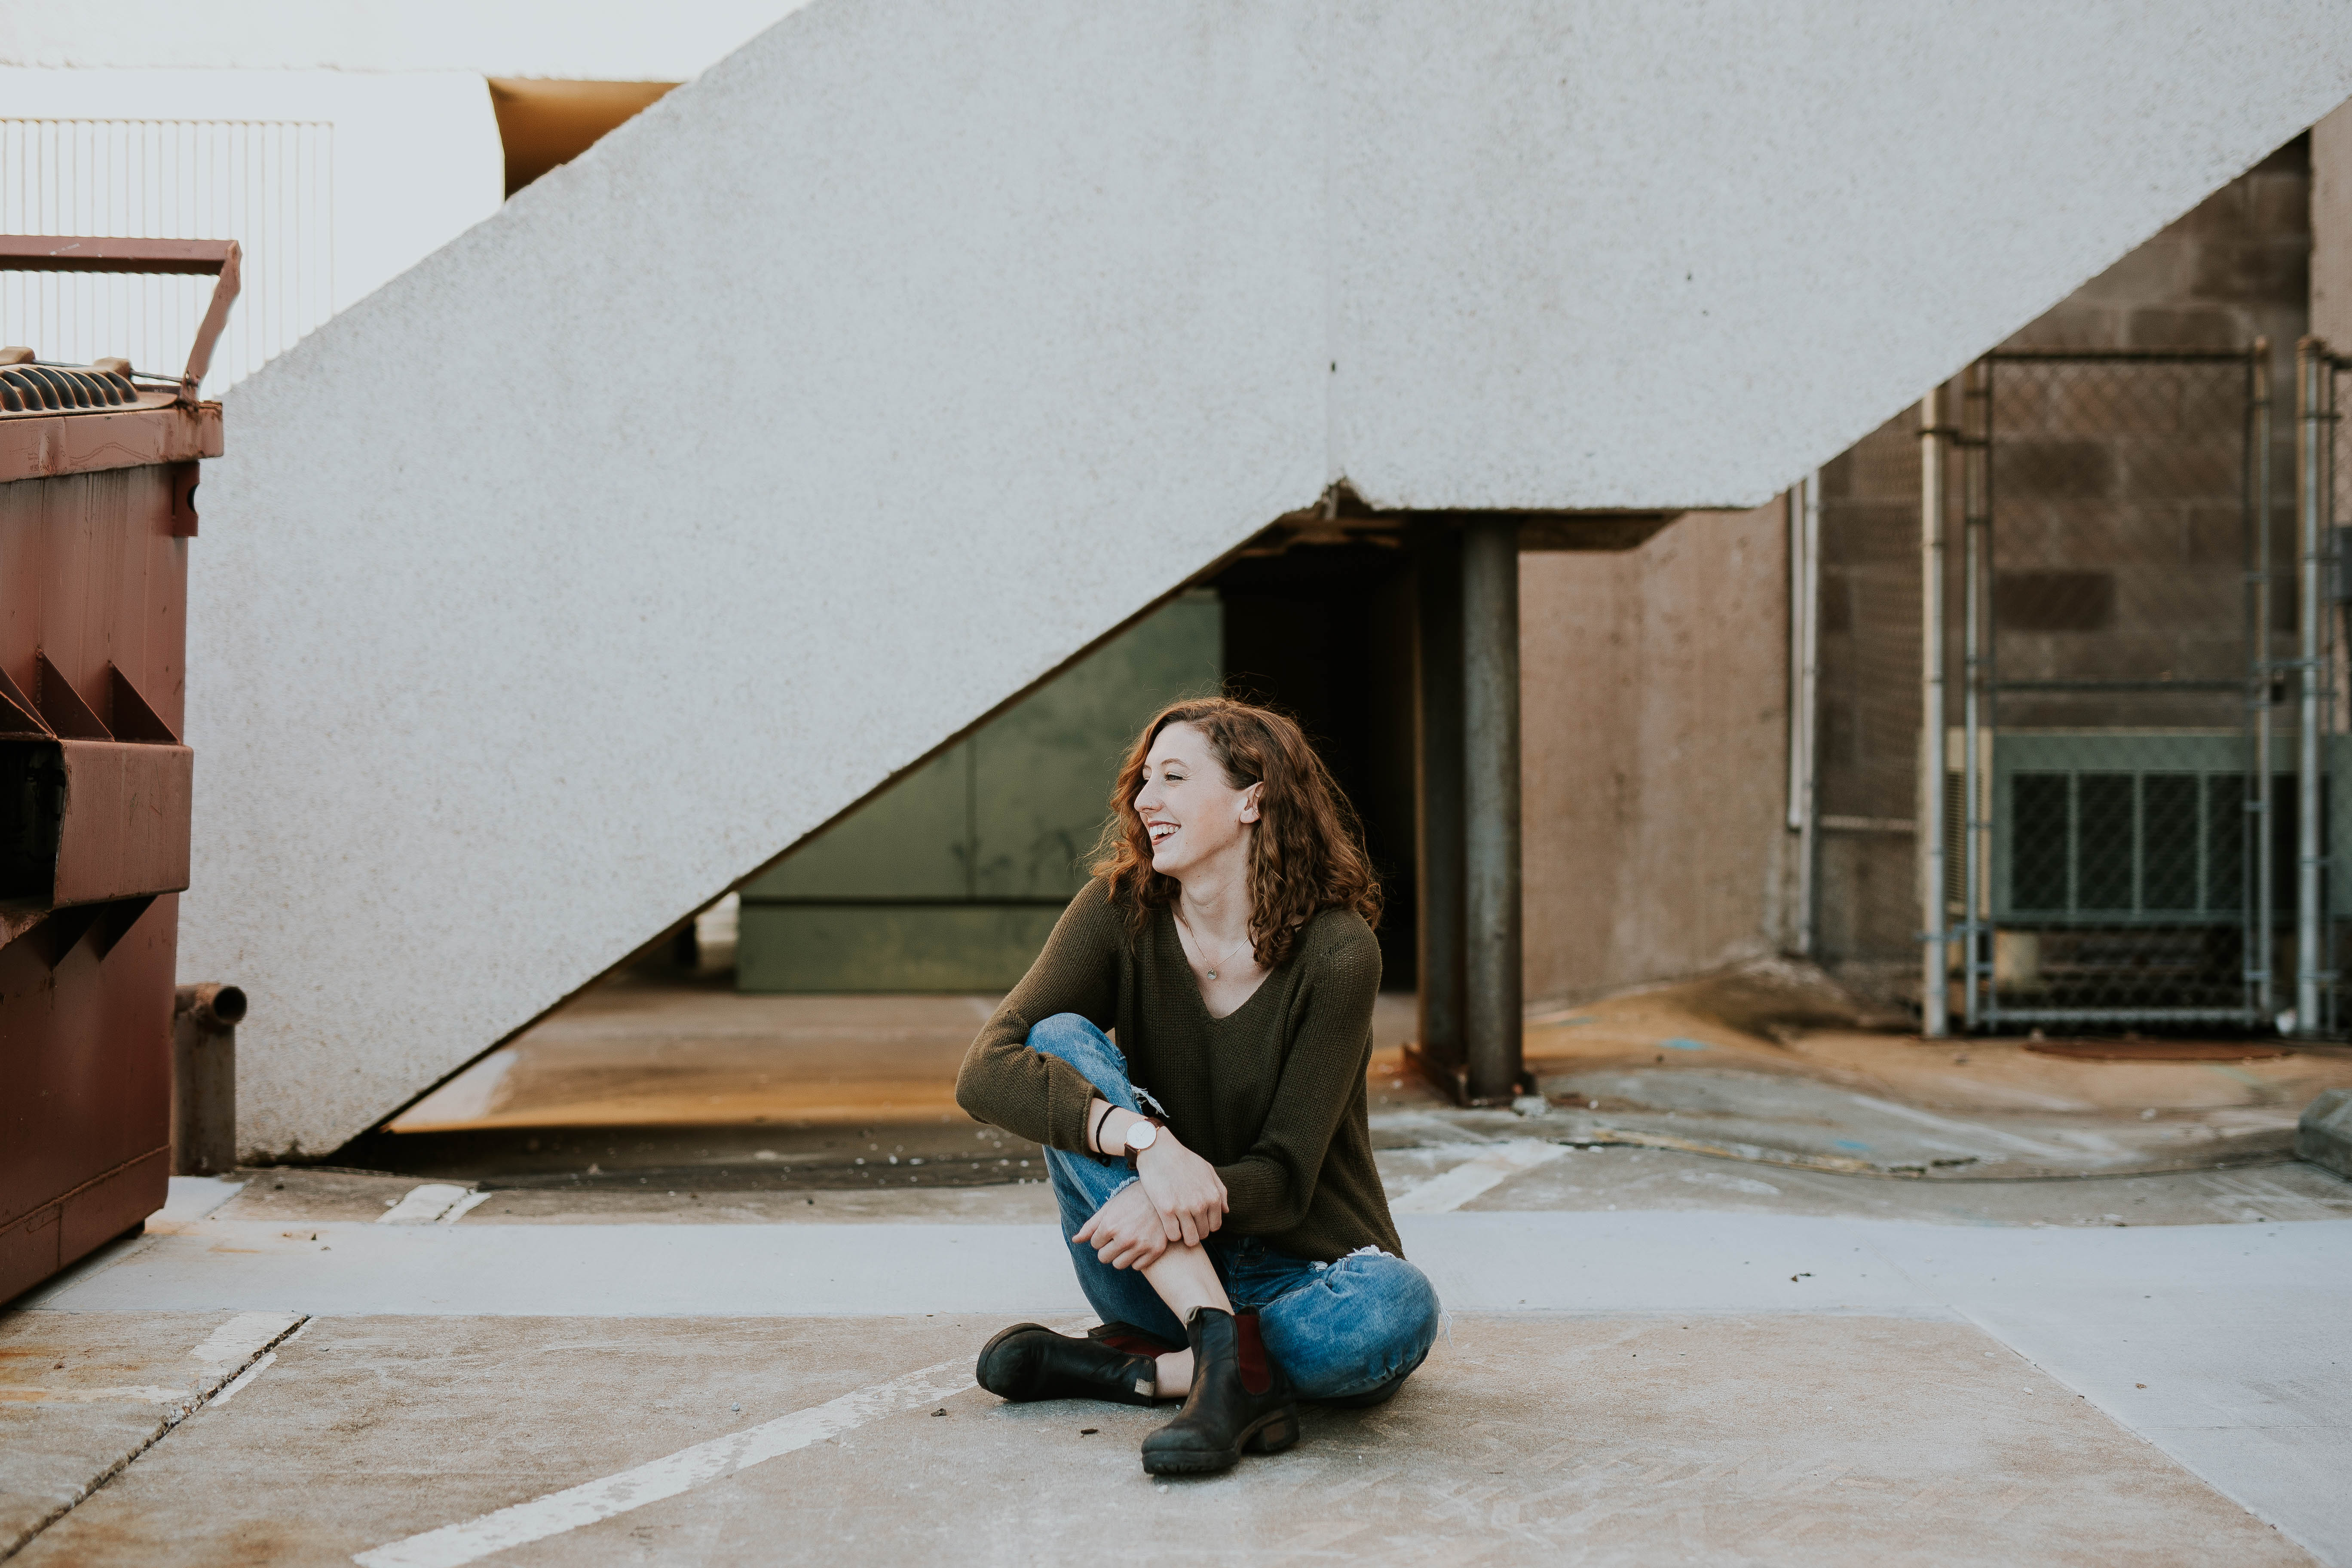
woman, female, color, sitting, lady, sit, temple, photograph, image, tourist attraction, human positions